Yakovlev Yak-9

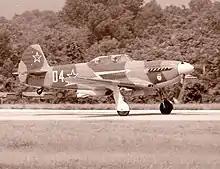
Reproduction Yak-9 on takeoff at a World War II air show in Reading, Pennsylvania

The first Yak-9 entered service in October 1942 and saw combat the same year. The Yak-9 operated with a wide variety of armament for use in anti-tank, light bomber and long-range escort roles. At low altitude, in which it operated predominantly, the Yak-9 was more maneuverable than the Bf 109. A series of improvements in performance and armament did not degrade the handling characteristics. Soviet pilots regarded the Yak-9's performance as being comparable to the Bf 109G and Fw 190A-3/A-4.